2023 PDC World Darts Championship

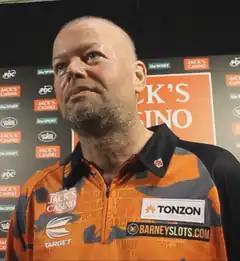
Raymond van Barneveld qualified for a 30th World Championship, only the second player to do so.

2021 PDC World Champion and 2022 World Series Finals winner Gerwyn Price was top of the two-year PDC Order of Merit and number one seed going into the tournament. Reigning champion from 2022 Peter Wright, who was also champion in 2020, was second seed and Michael van Gerwen, the three-time World Champion from 2014, 2017 and 2019, was third seed; having in 2022 won four major titles; the Premier League, the World Matchplay, the World Grand Prix and the Players Championship Finals. As well as Price, Wright and Van Gerwen, three other previous PDC world champions qualified as seeds; 2018 champion Rob Cross was the 6th seed, and 2015 and 2016 champion Gary Anderson was 11th seeded. 2007 champion Raymond van Barneveld was the 32nd and final seed, qualifying for his 30th world championship and becoming only the second player to do. 2014 BDO World Champion Stephen Bunting qualified as 21st seed as one of two BDO champions to qualify as seeds, alongside four-time BDO champion Van Barneveld.